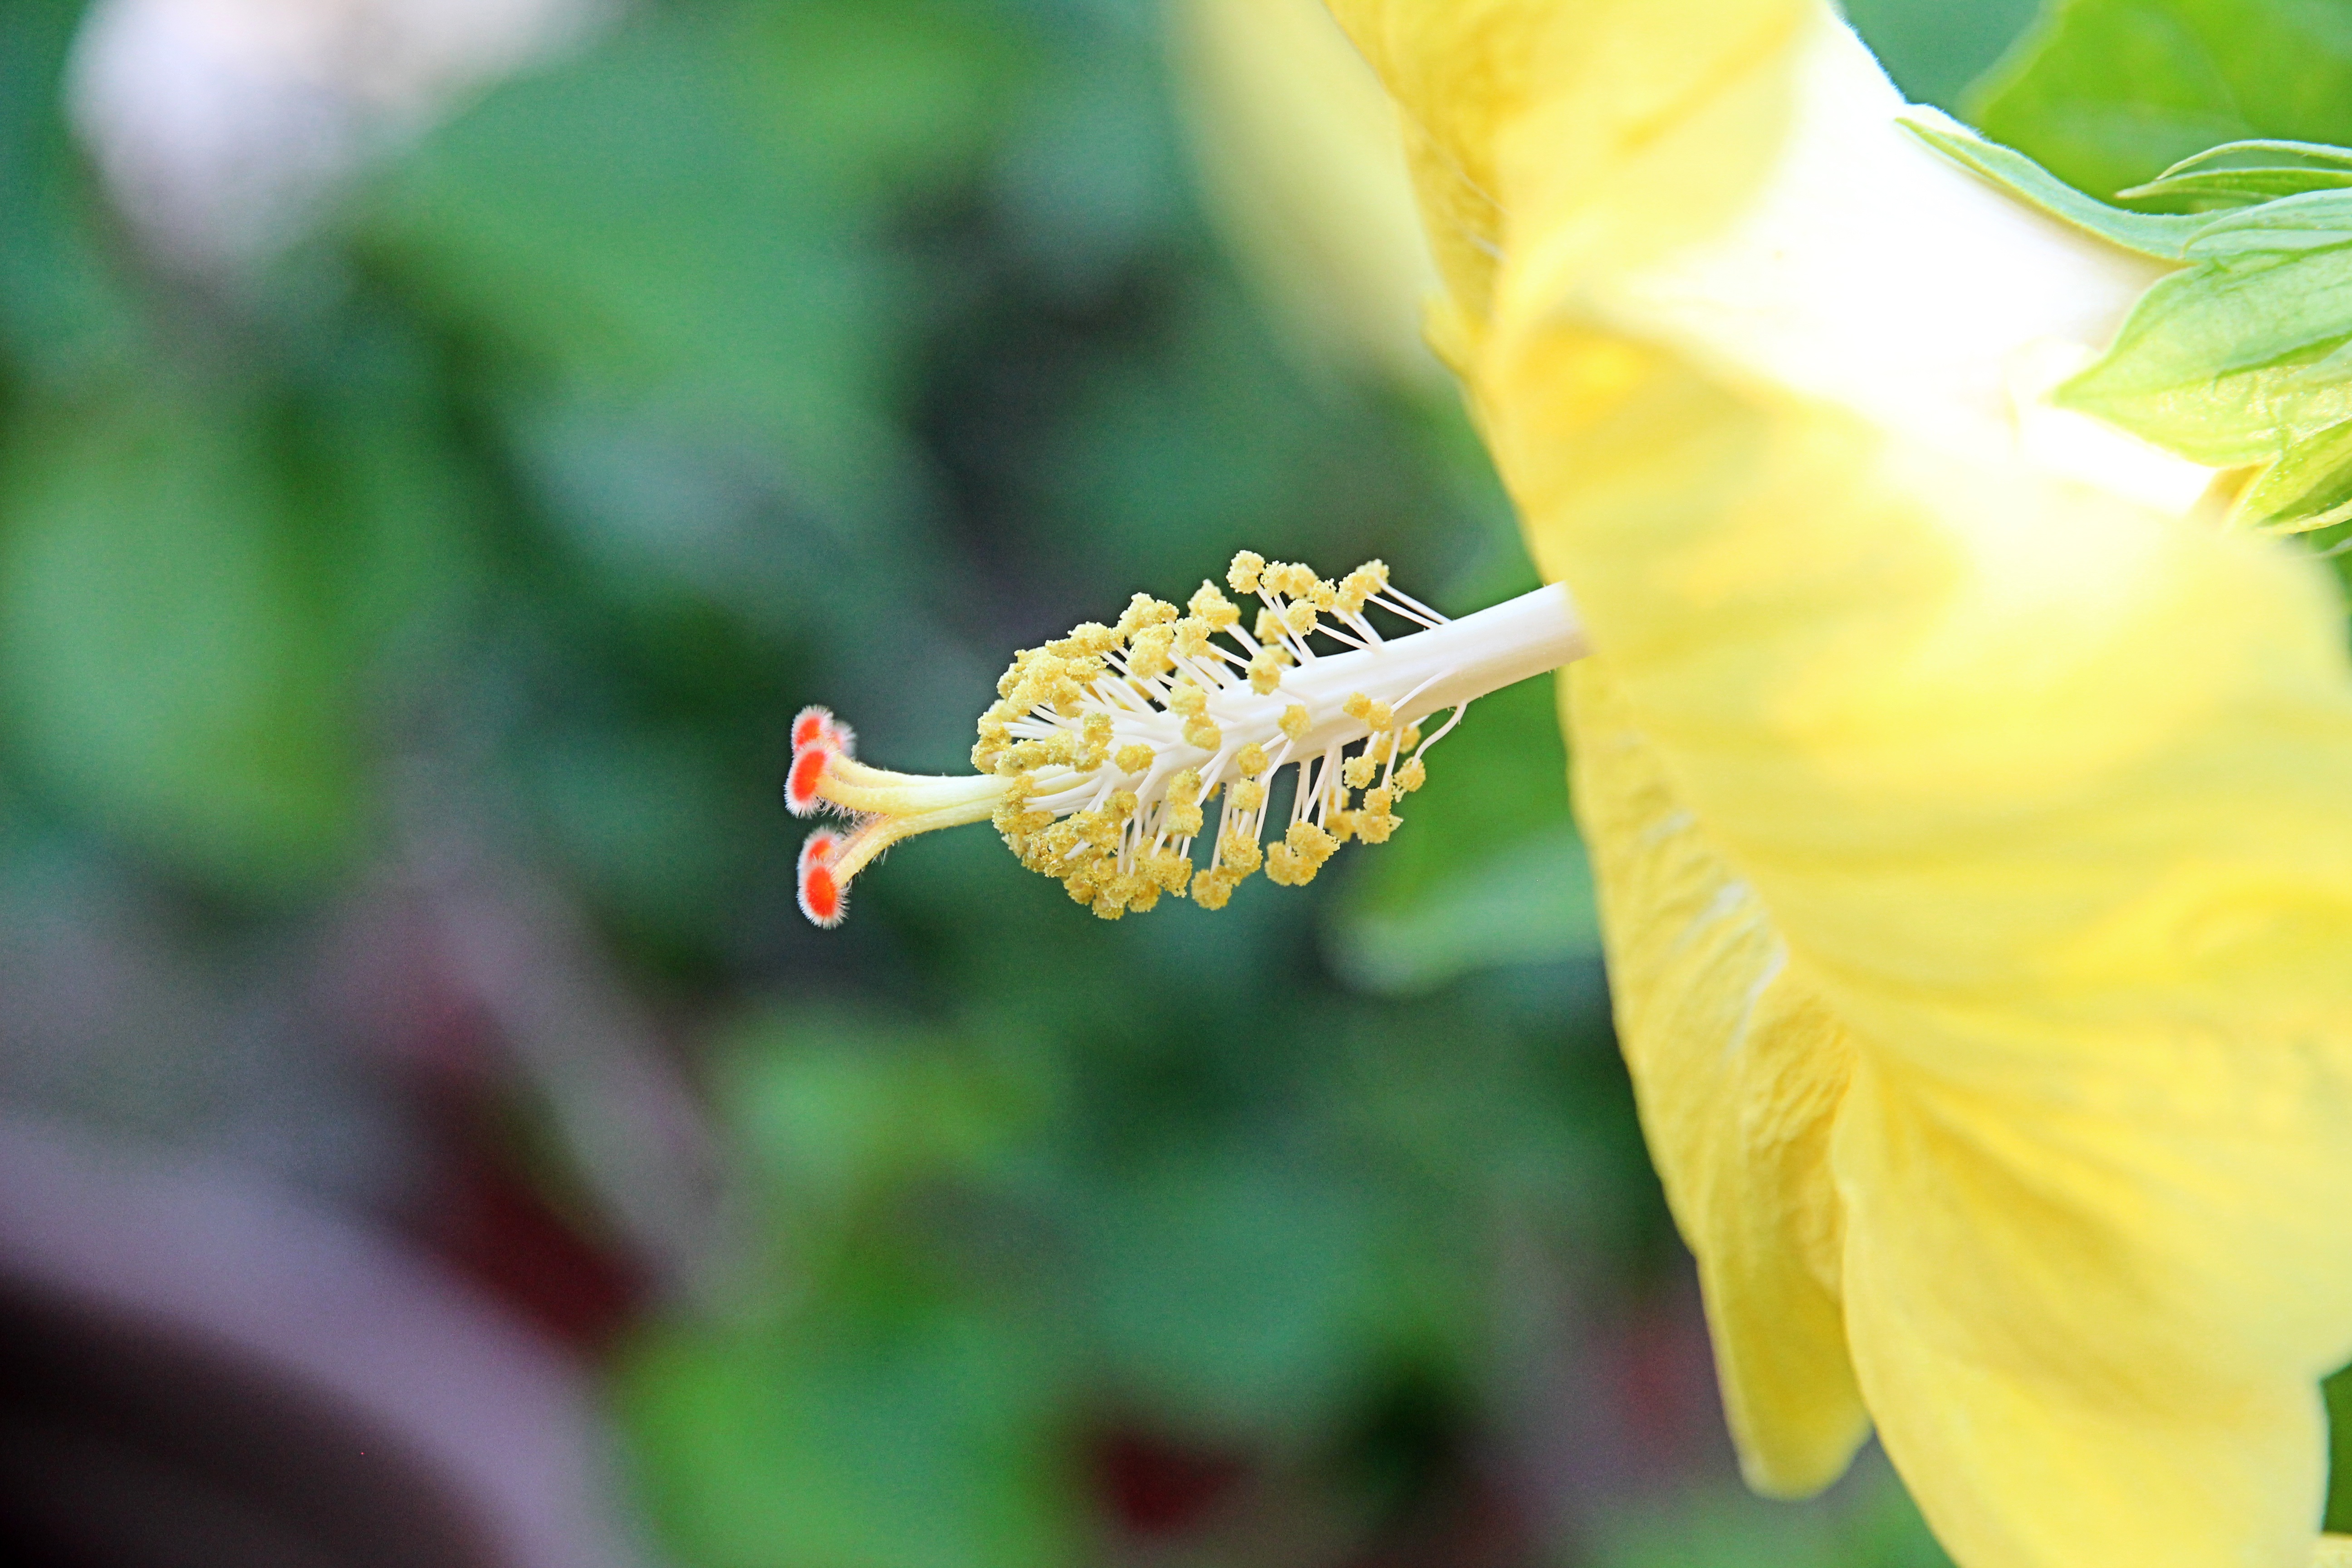
nature, blossom, plant, photography, leaf, flower, petal, bloom, pollen, green, produce, botany, yellow, close, flora, wildflower, close up, shrub, pistil, hibiscus, macro photography, public record, flowering plant, mallow, plant stem, land plant